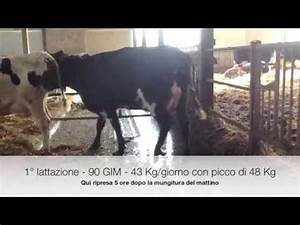
Label: mucca